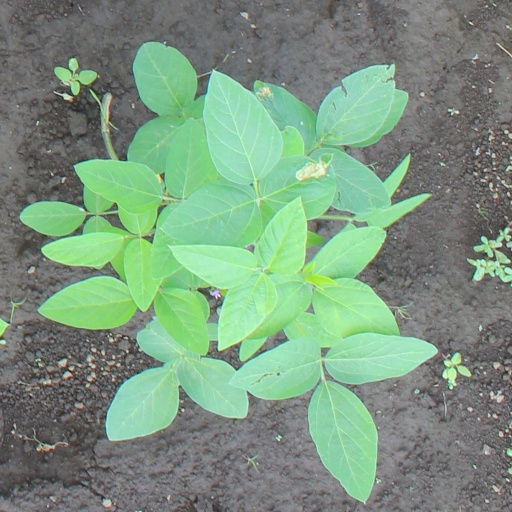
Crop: soybean